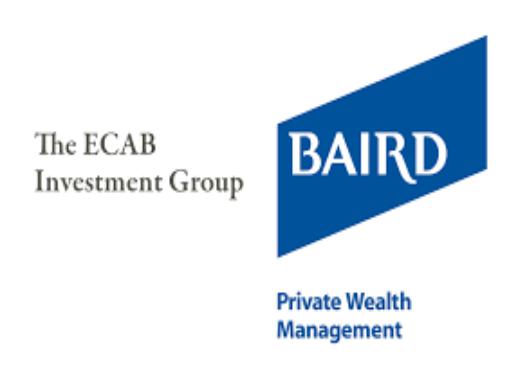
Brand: baird
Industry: Others